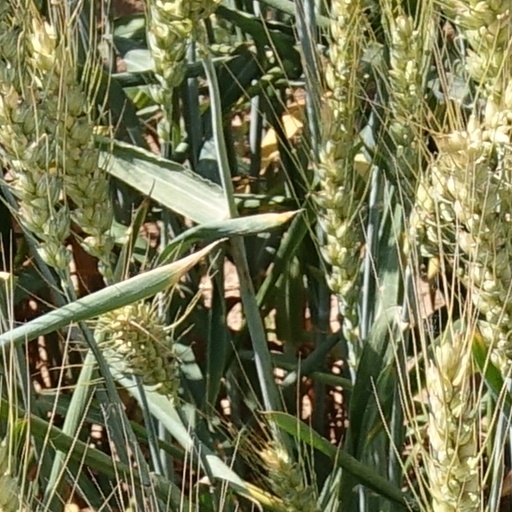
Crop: wheat